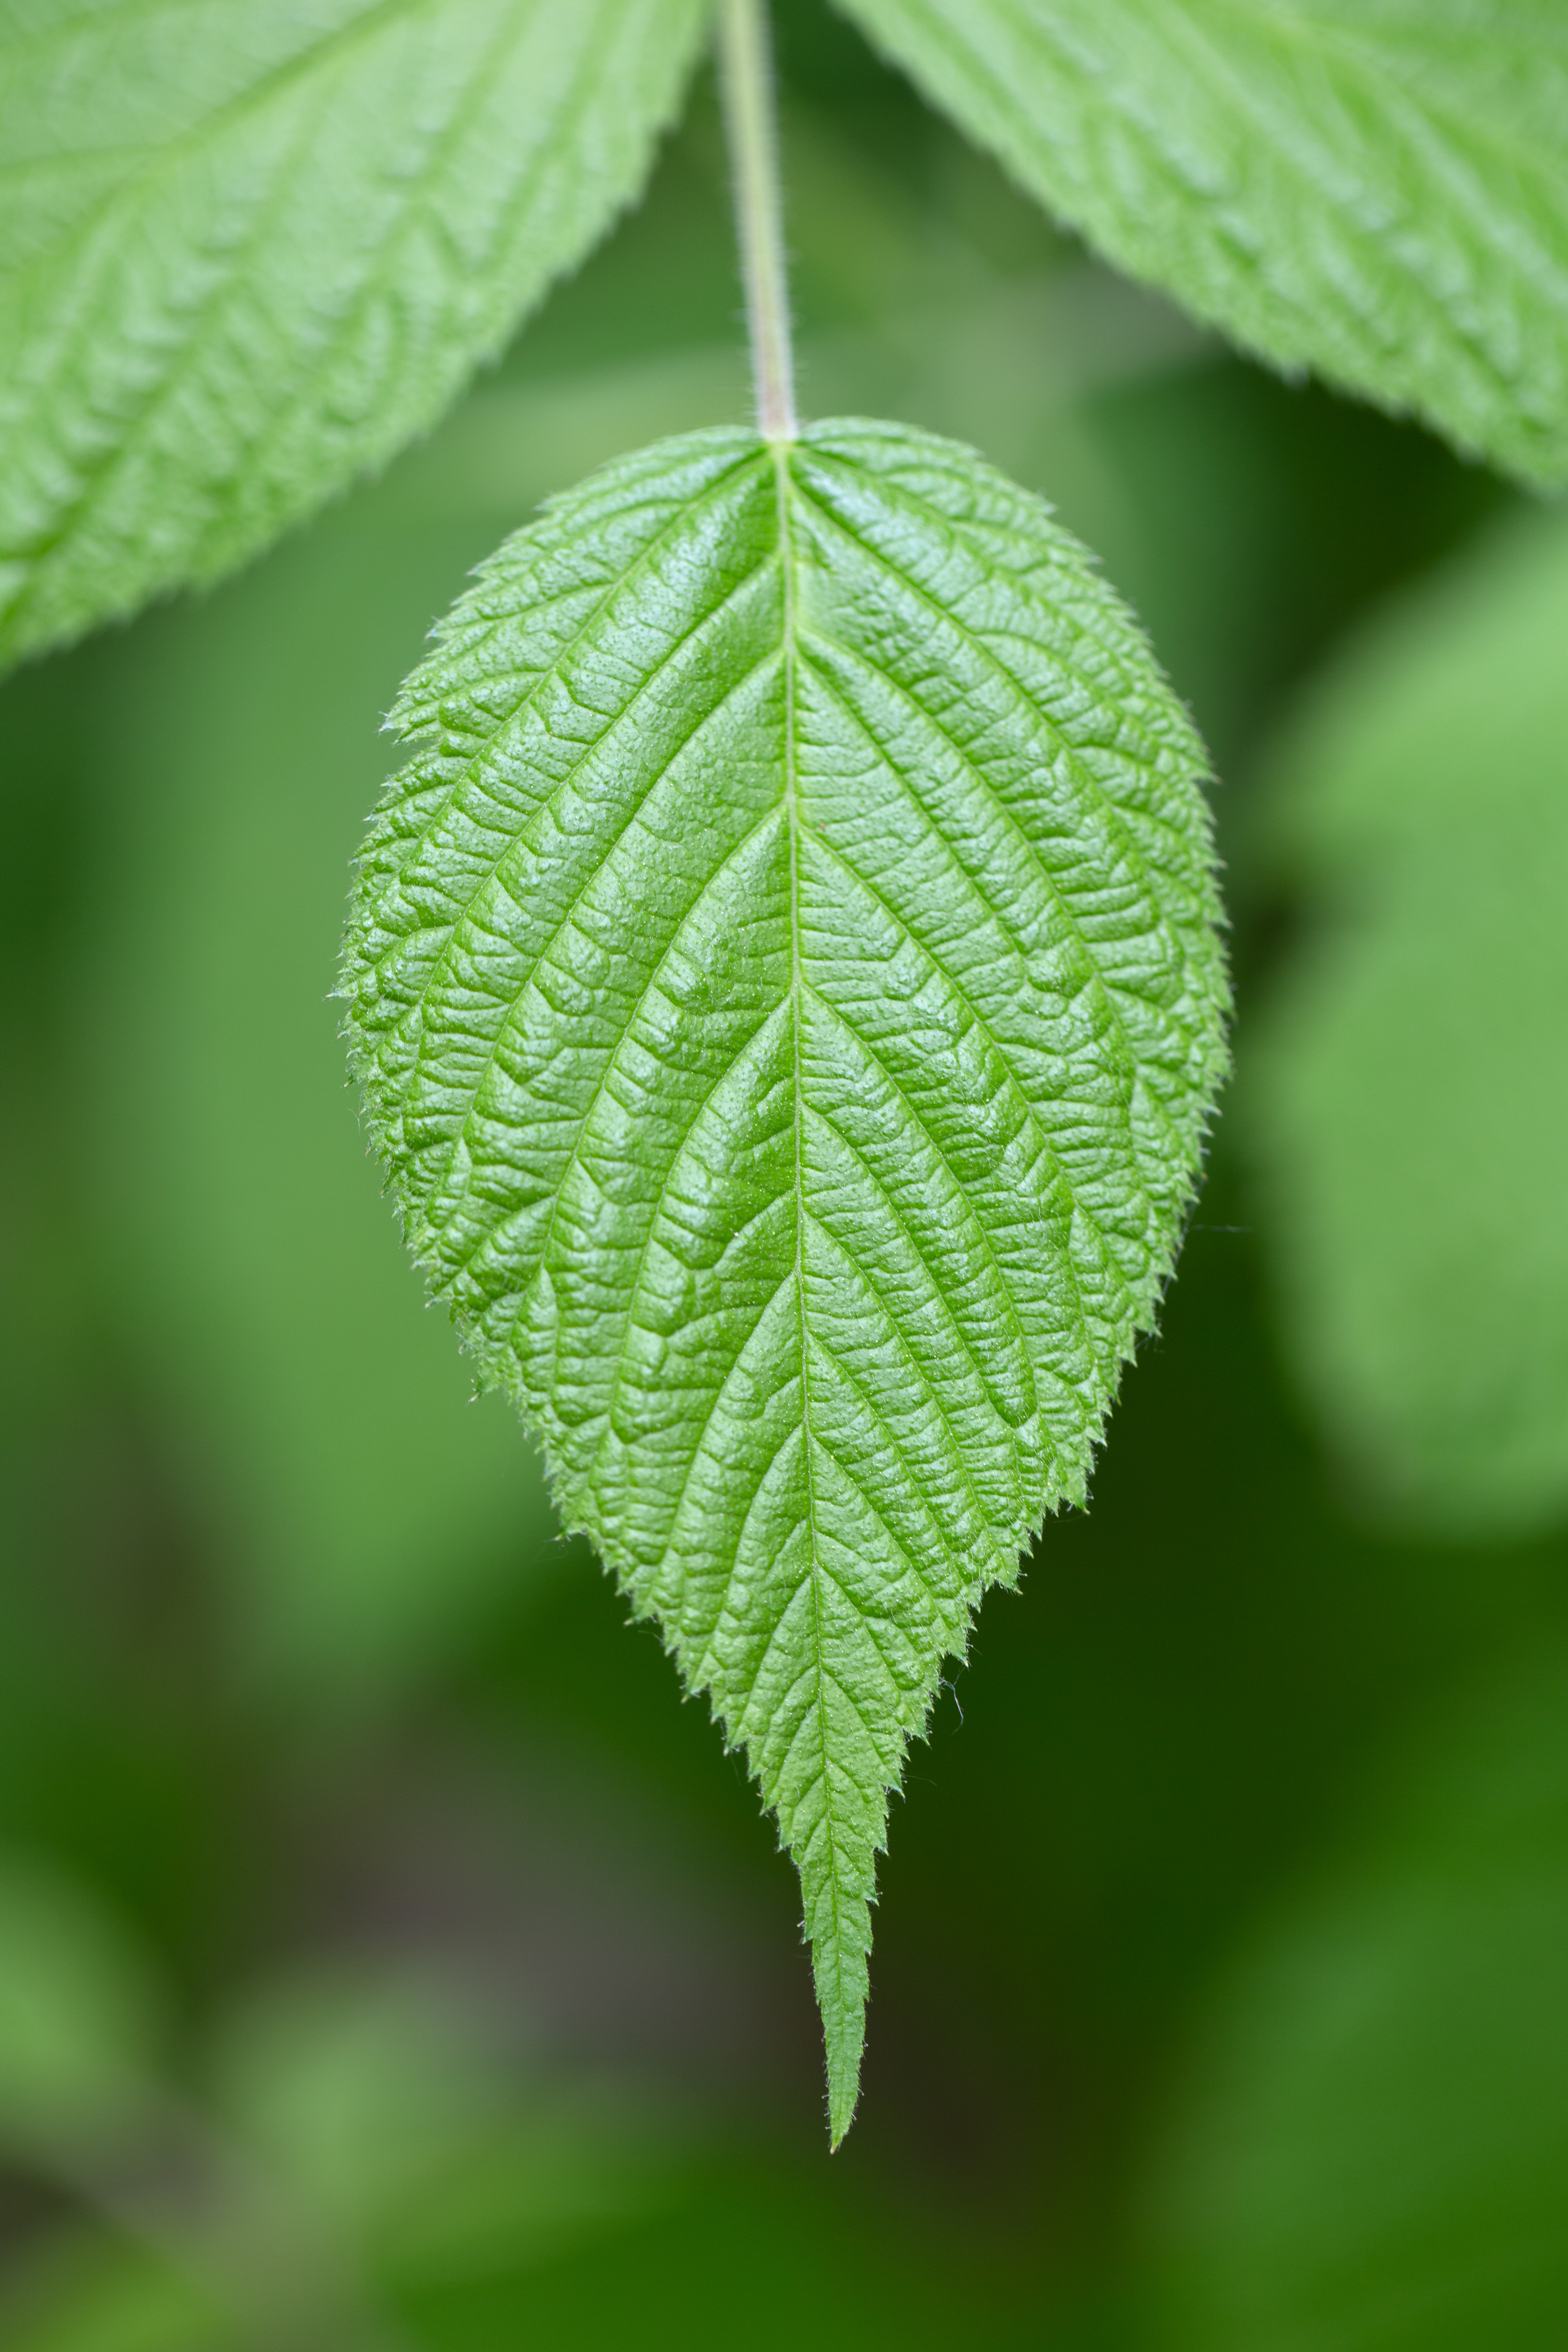
leaf, flower, green, plant, botany, flowering plant, close up, nettle family, herb, perilla, perilla frutescens, plant stem, elm